History of Sparta

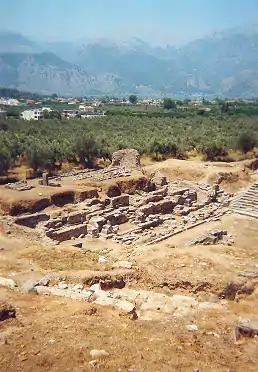
Ruins of Sparta from the right bank of the Eurotas; Sparti is in the background and Taygetus behind that

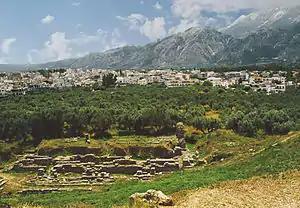
Same view but rotated more to the northern side of the ruins.

The history of Sparta describes the history of the ancient Doric Greek city-state known as Sparta from its beginning in the legendary period to its incorporation into the Achaean League under the late Roman Republic, as Allied State, in 146 BC, a period of roughly 1000 years. Since the Dorians were not the first to settle the valley of the Eurotas River in the Peloponnesus of Greece, the preceding Mycenaean and Stone Age periods are described as well. Sparta went on to become a district of modern Greece. Brief mention is made of events in the post-classical periods.